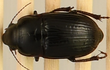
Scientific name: Euryderus grossus
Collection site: Central Plains Experimental Range NEON (CPER), plot CPER_003